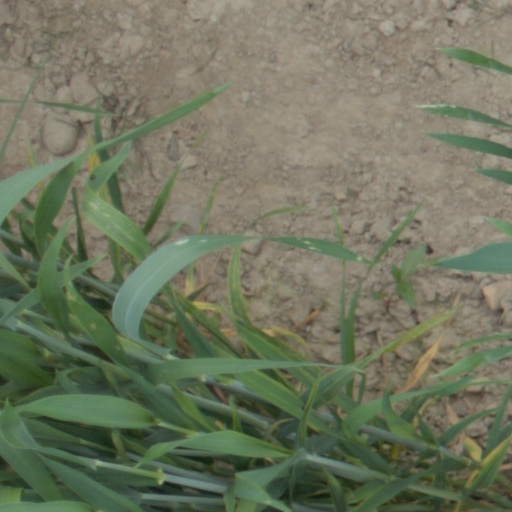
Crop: wheat